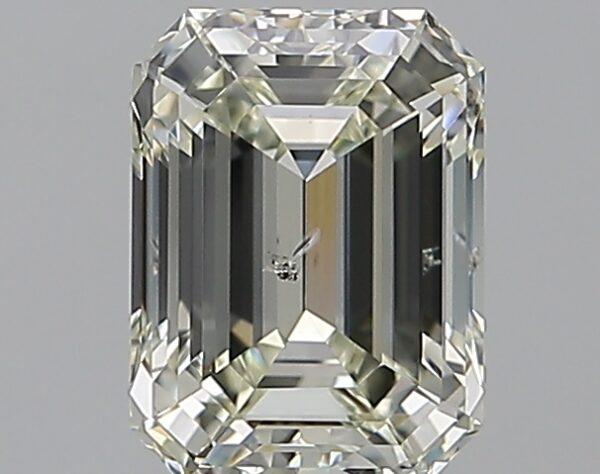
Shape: emerald
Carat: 1.51
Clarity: SI2
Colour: K
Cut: EX
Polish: EX
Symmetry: EX
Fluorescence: N
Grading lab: GIA
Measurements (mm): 7.51 x 5.56 x 3.82